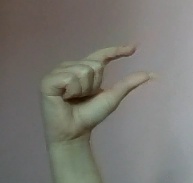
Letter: dal